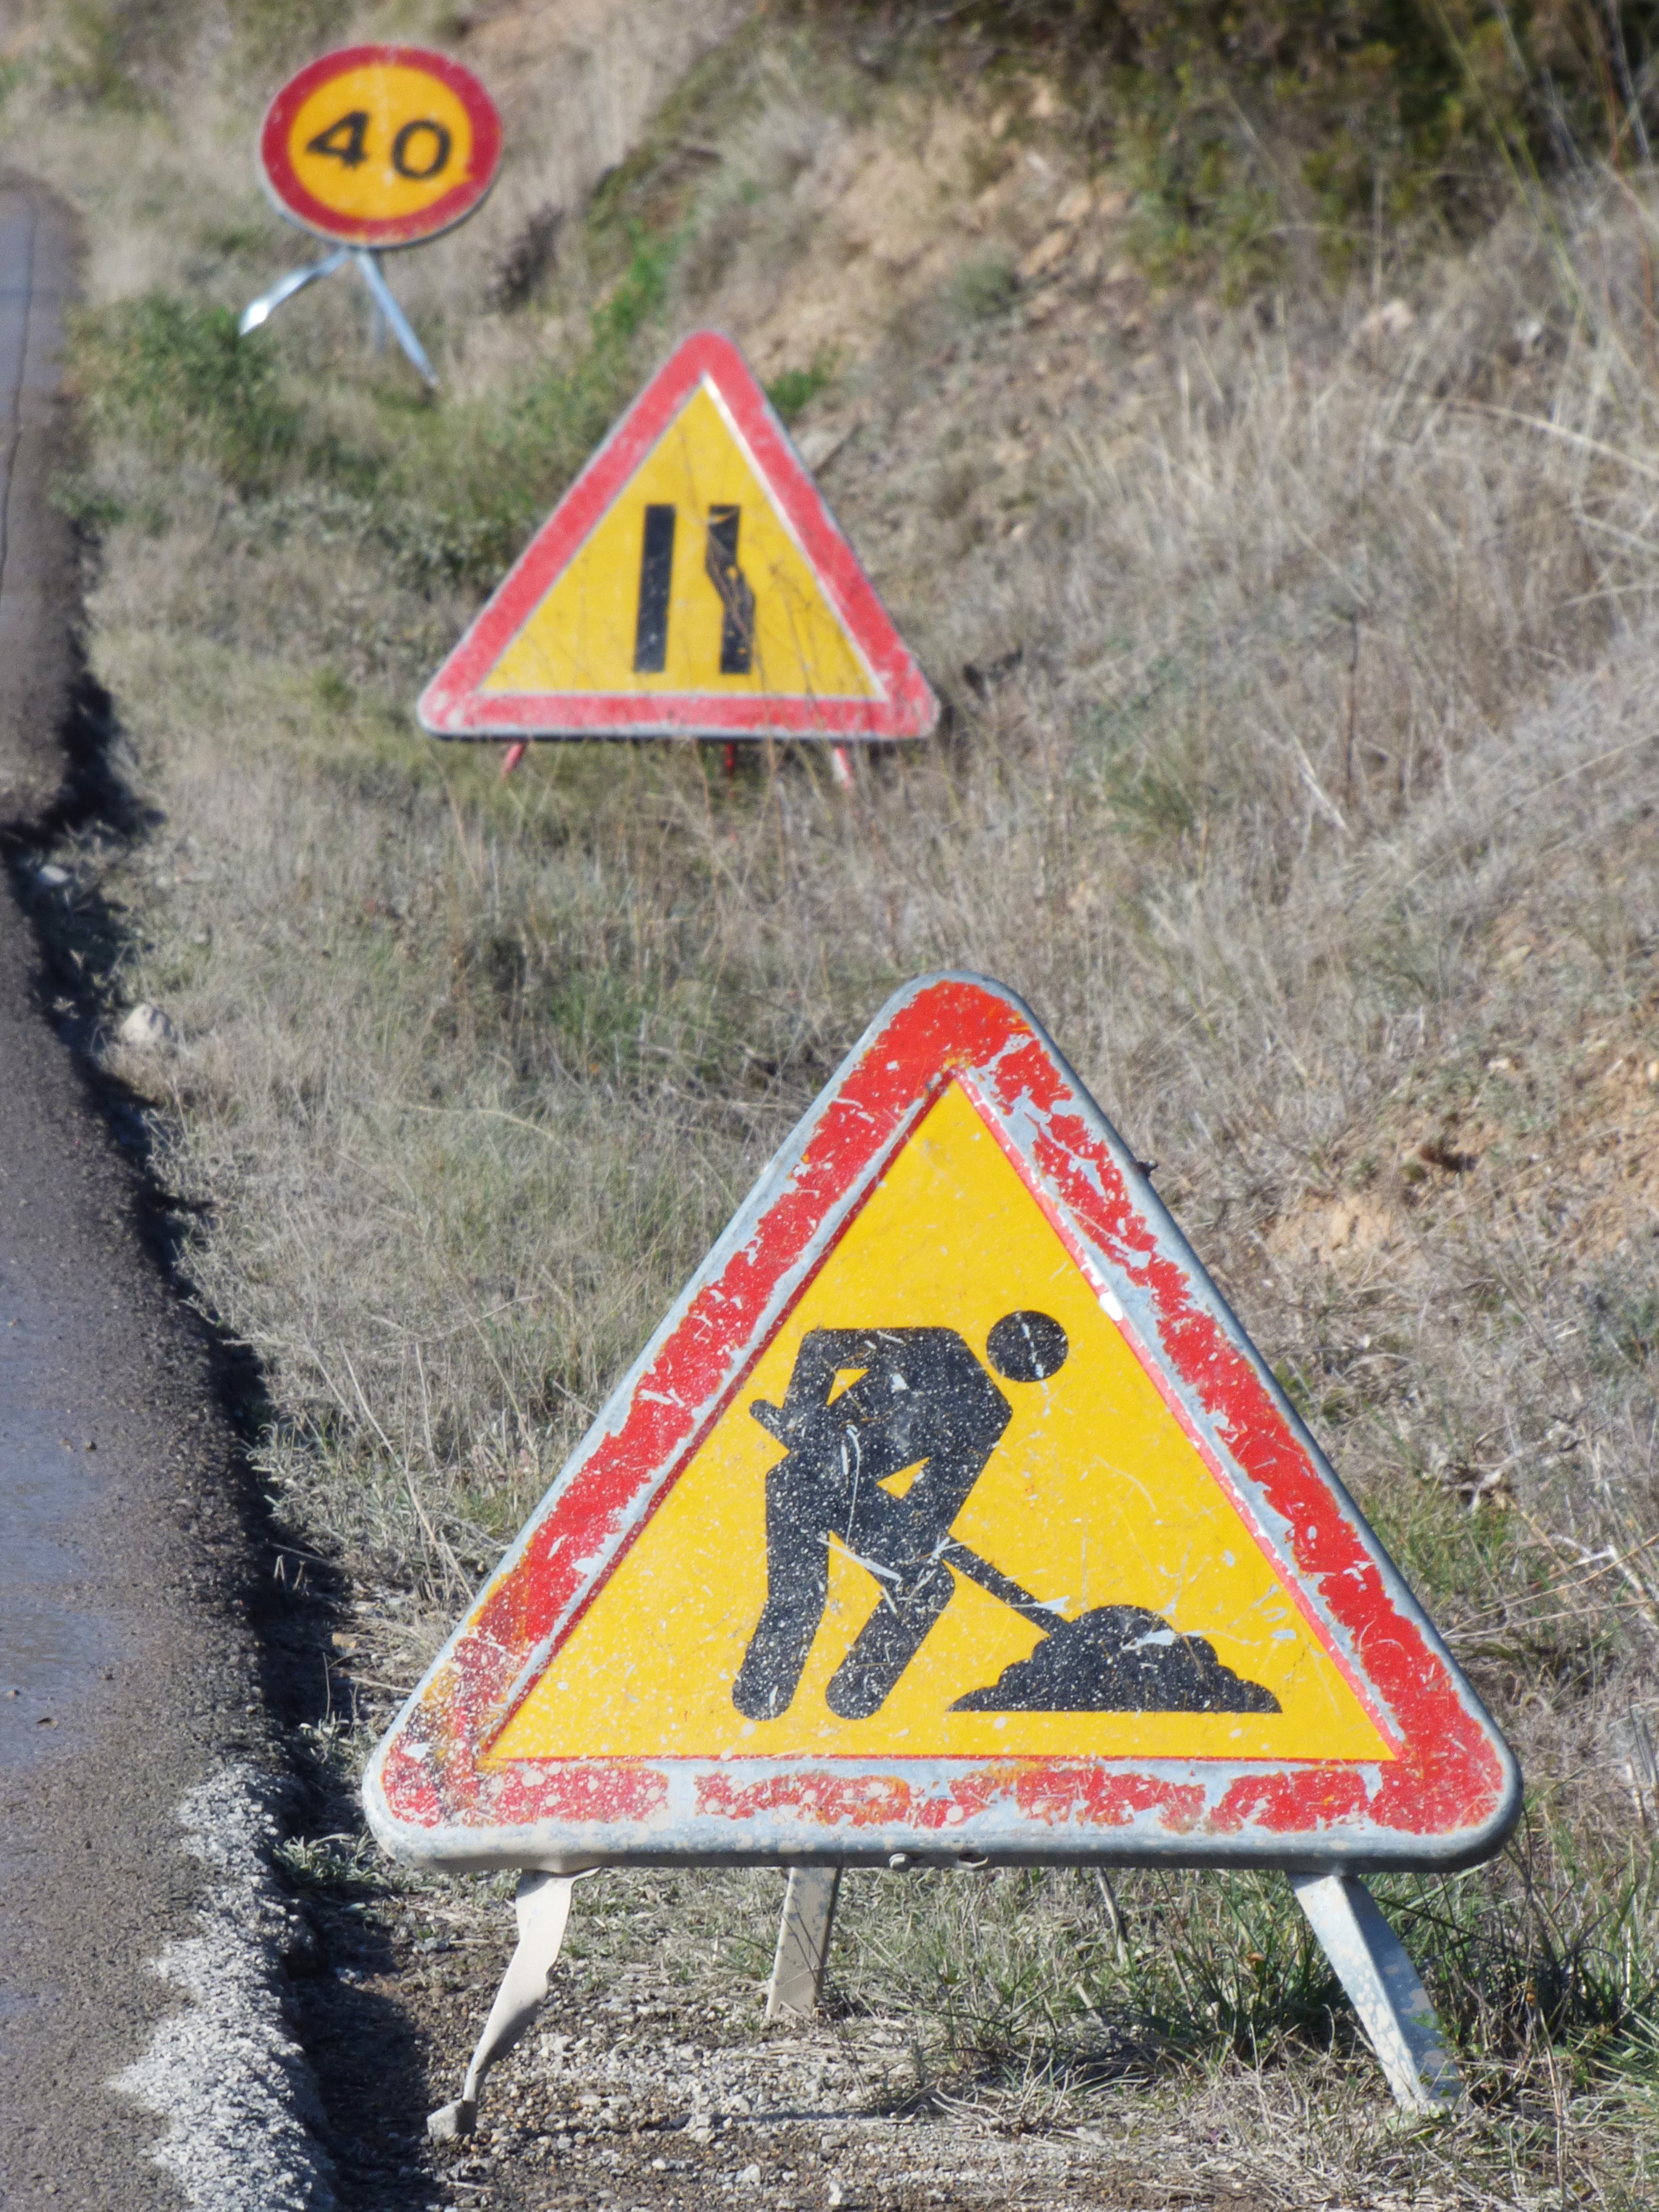
road, traffic, advertising, sign, yellow, signage, caution, works, shape, workers, signals, traffic sign